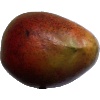
Label: red_mango